Baseline station

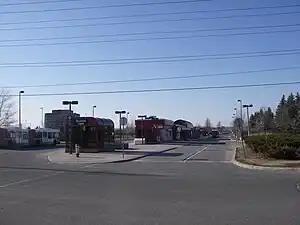
The original Baseline station, prior to moving

Baseline station has undergone a series of renovations, as part of the expansion of the Southwest Transitway, expansion of Algonquin College and future proofing for the expansion of O-Train Line 1. The current station involved the construction of a temporary station west of the original station, making room for the new Algonquin Centre for Construction Excellence (ACCE). The ultimate concept for the updated BRT station loop south of the LRT station will allow passengers to transfer from buses when the Line 1 extension is completed in 2027.